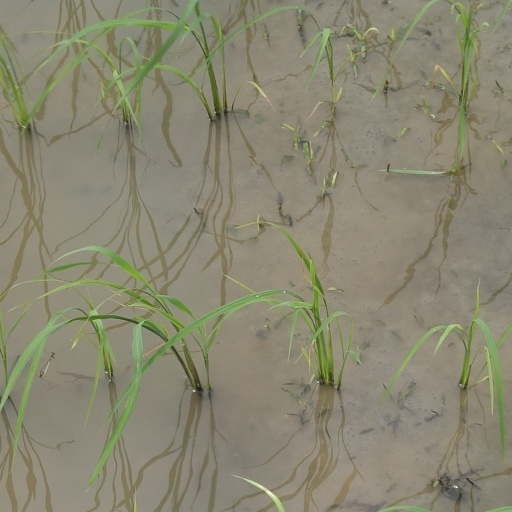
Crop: rice